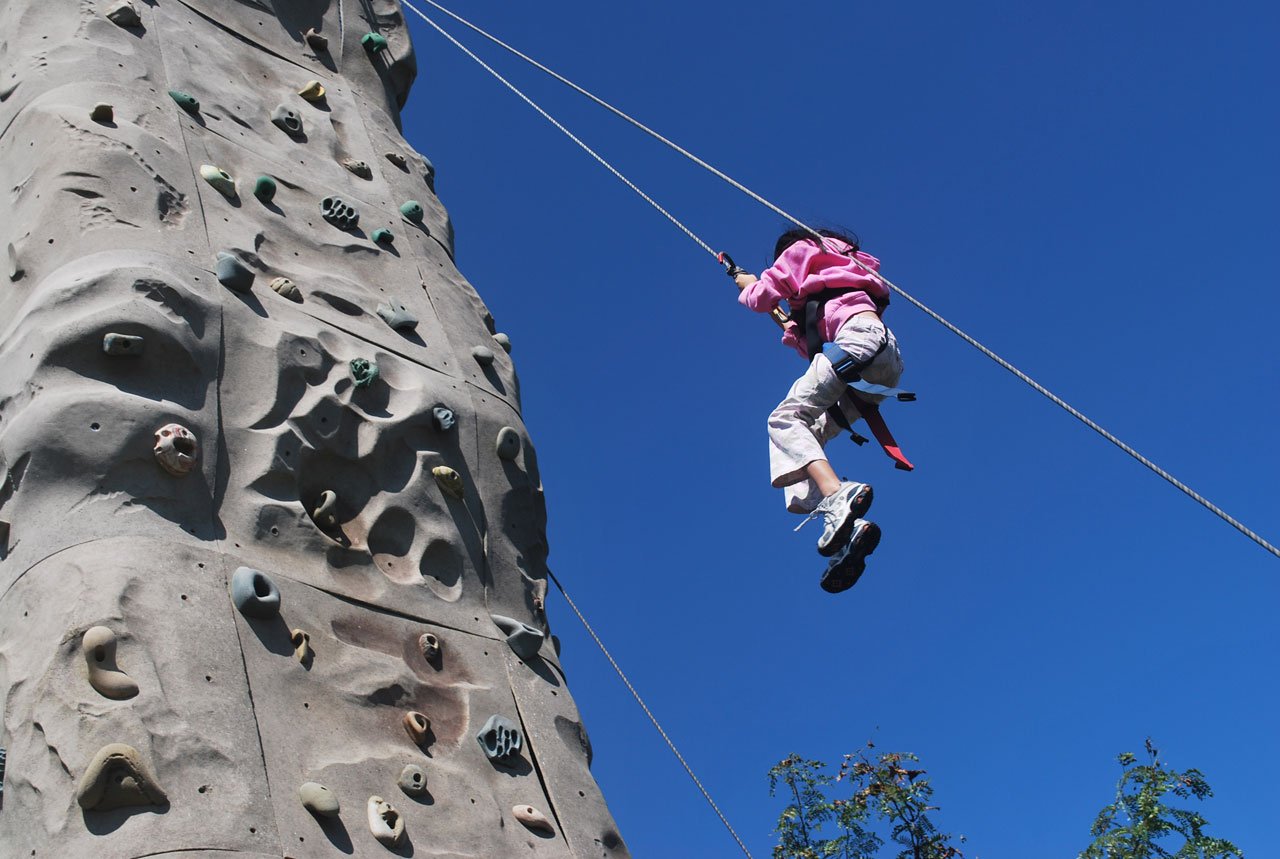
rock, sport, adventure, wall, recreation, climbing, rock climbing, extreme, extreme sport, activity, sports, rappel, abseiling, rappelling, outdoor recreation, sport climbing